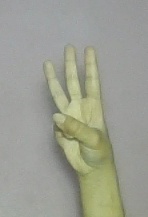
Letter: thaa